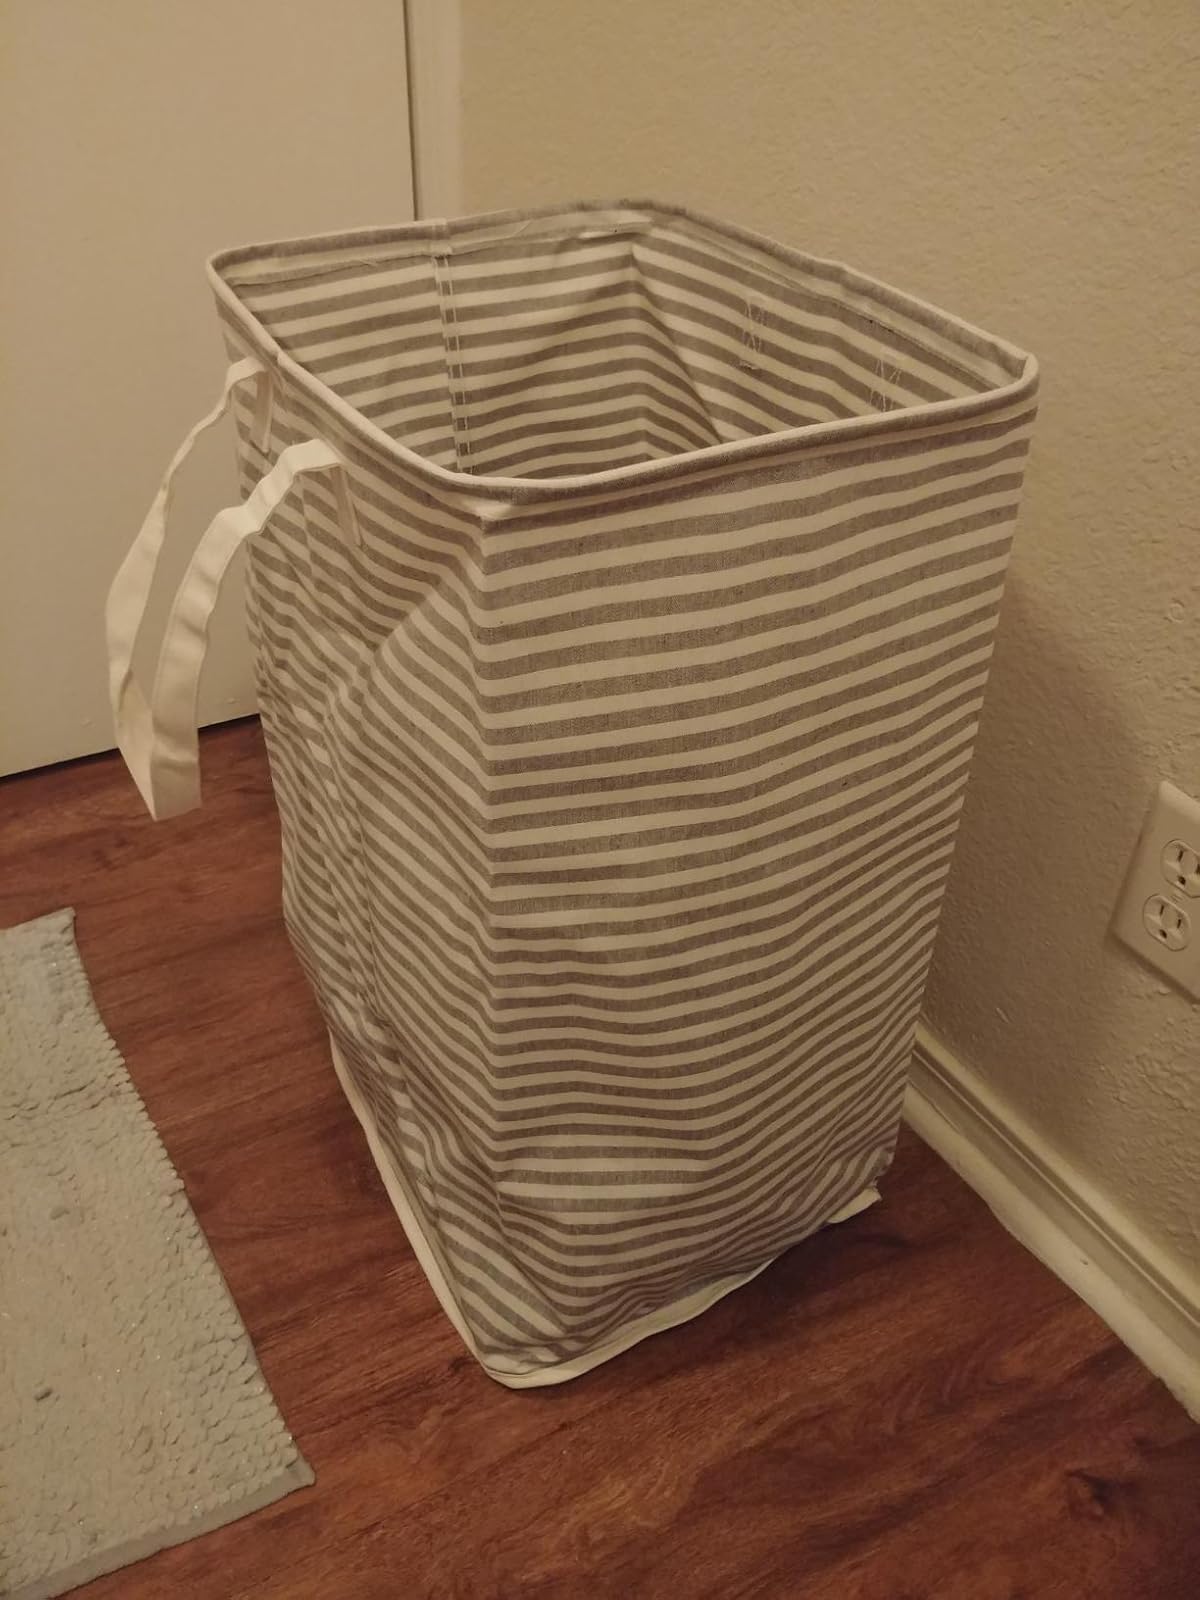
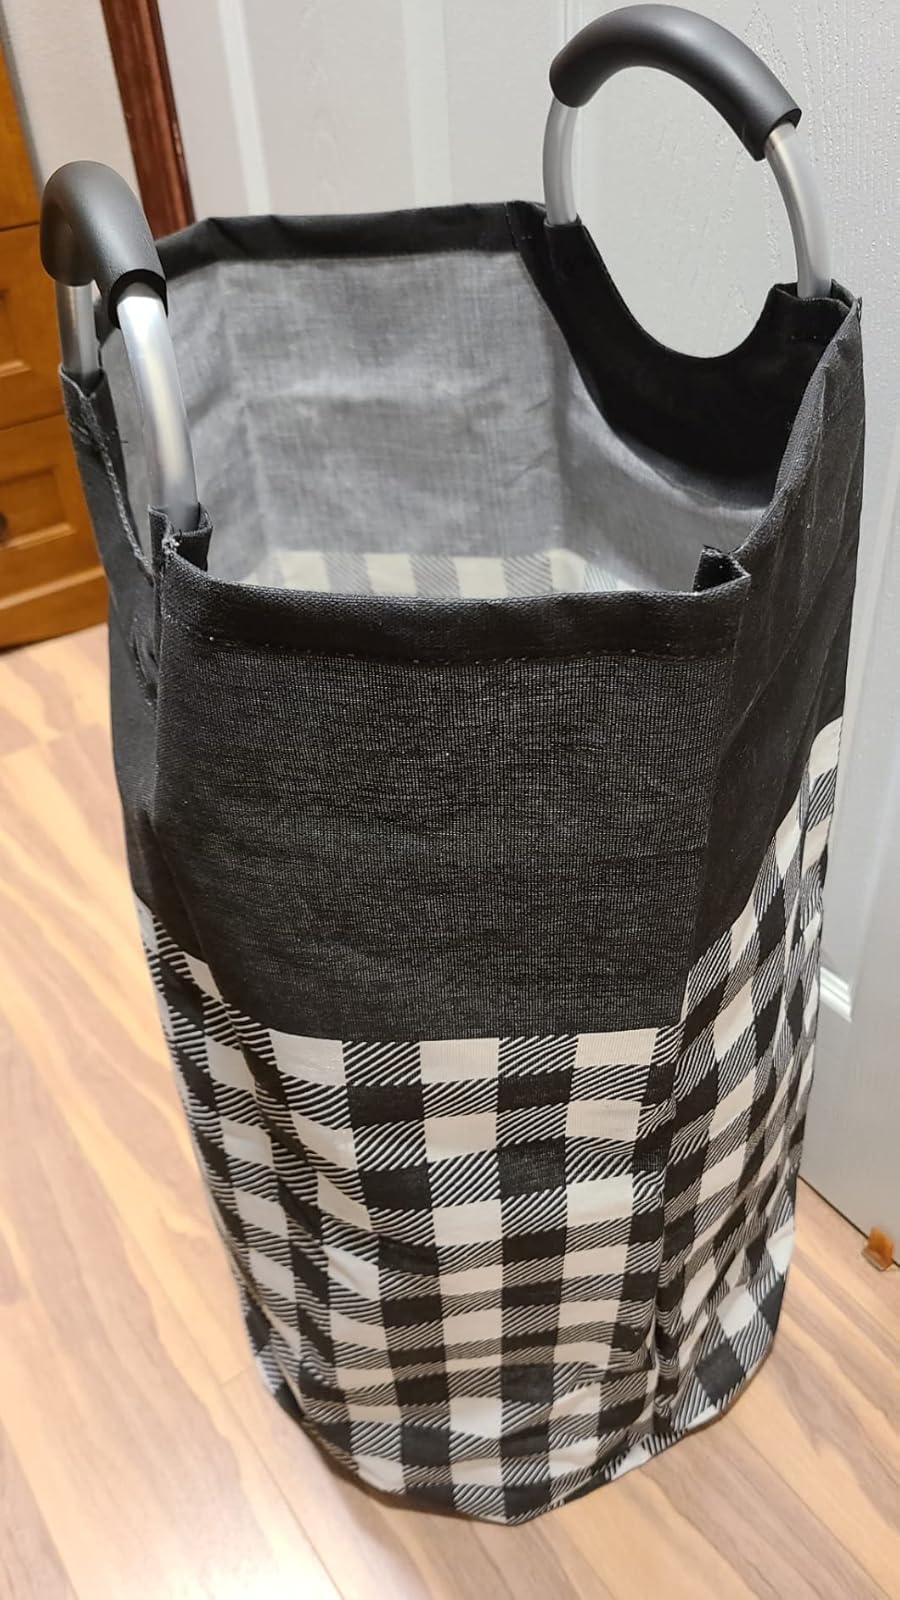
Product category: items_hamper
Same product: no